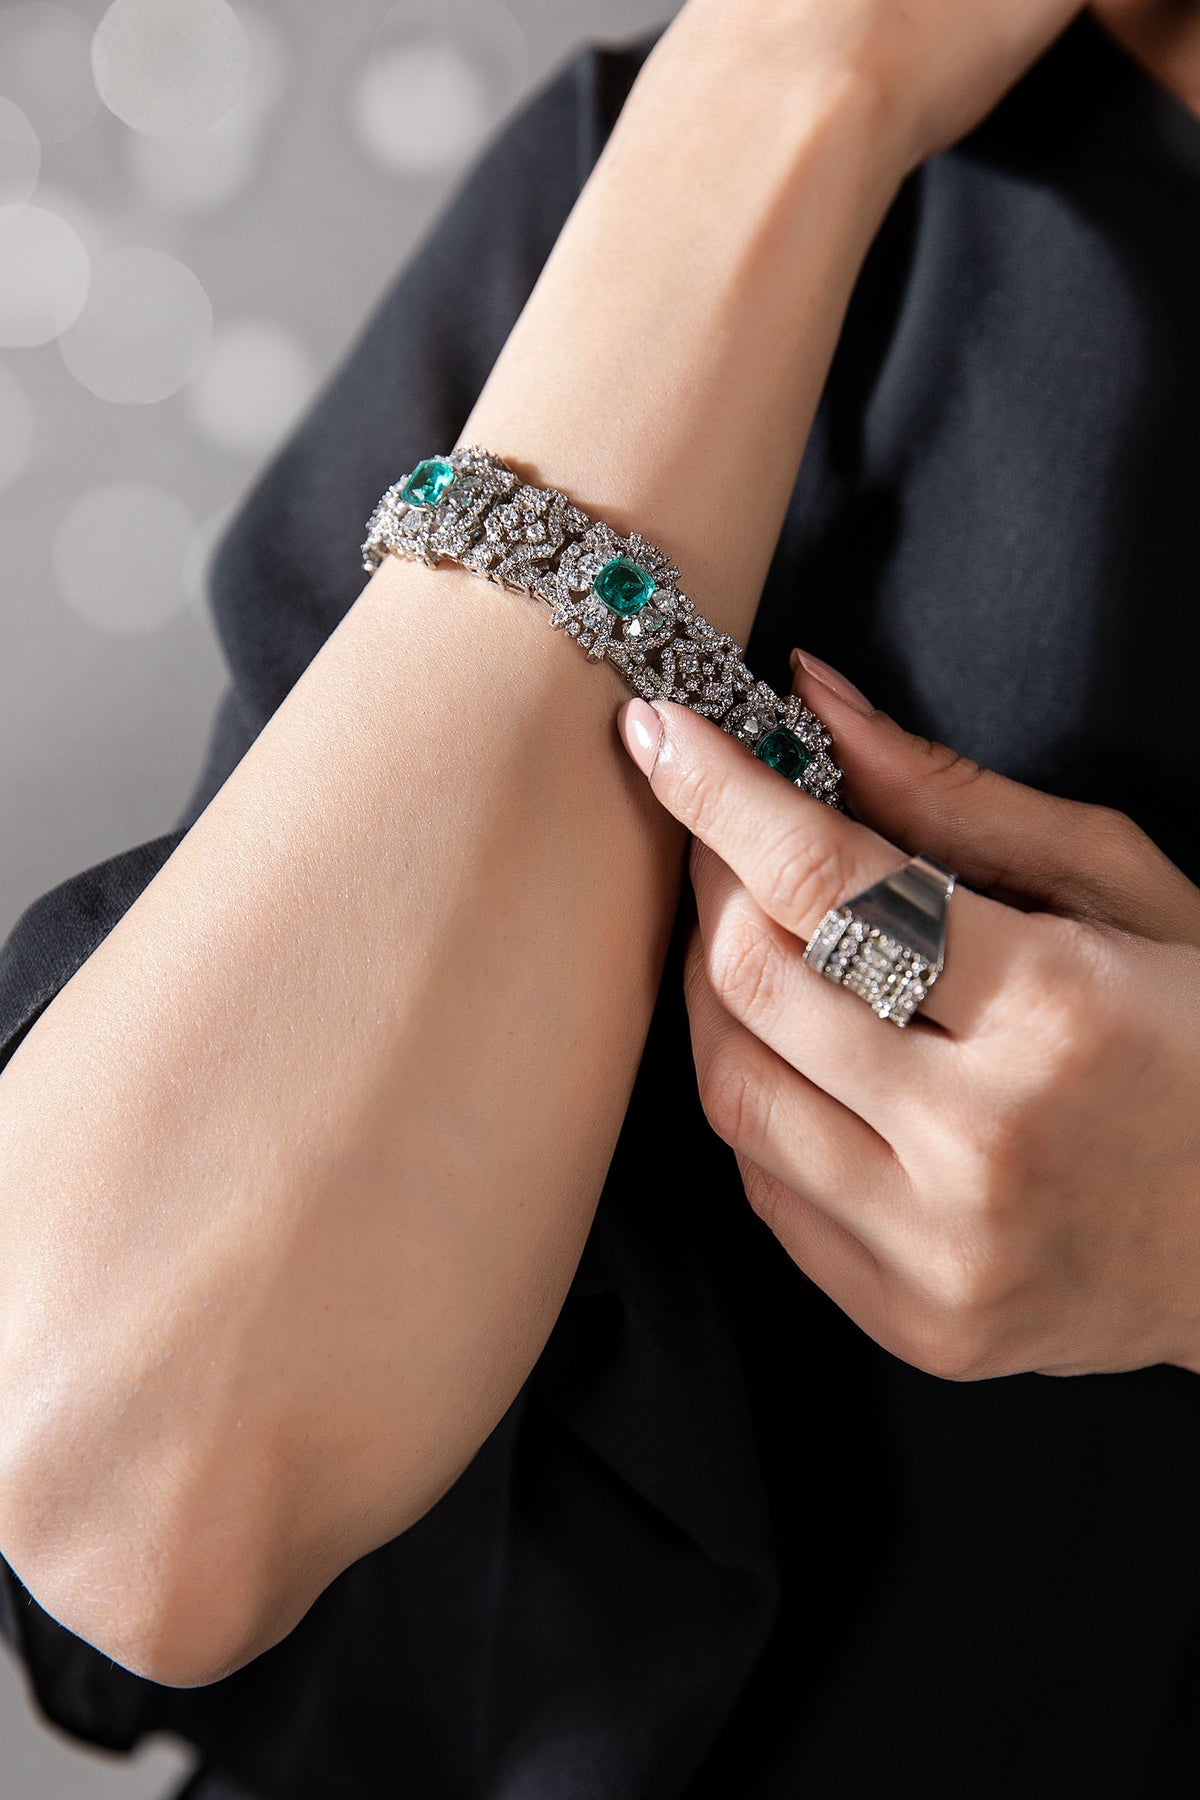
green emerald bracelet